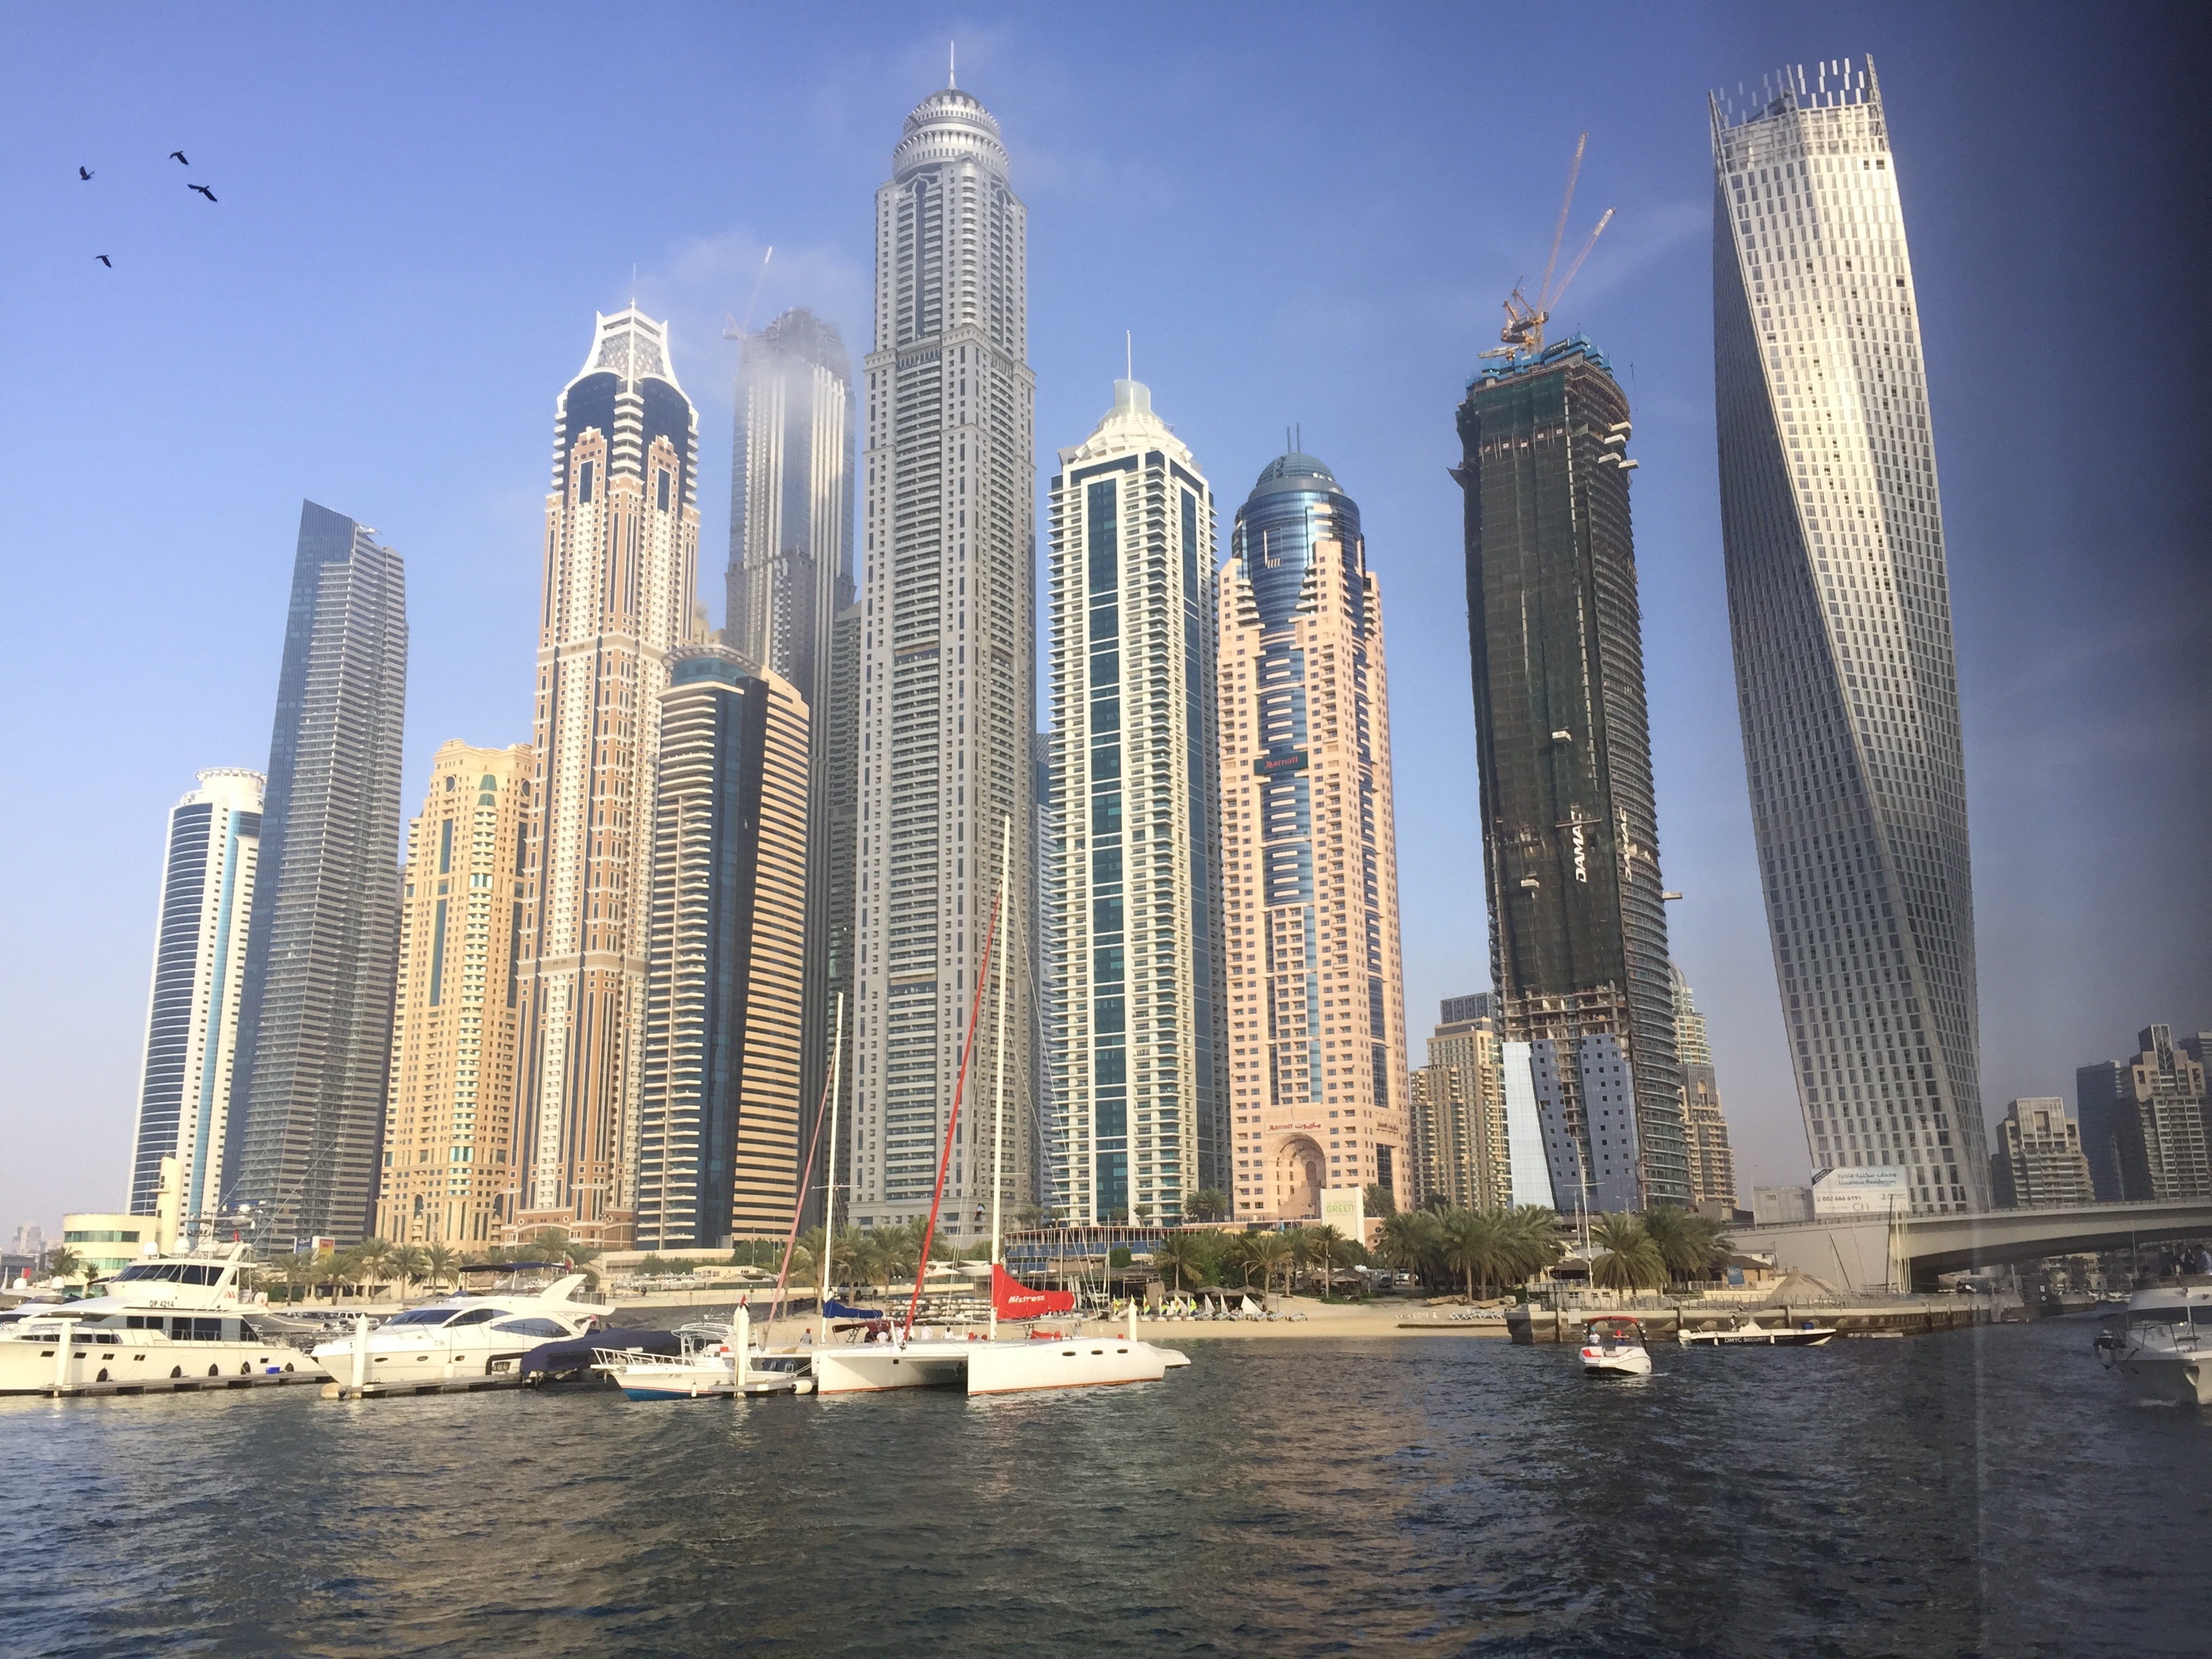
architecture, skyline, city, skyscraper, cityscape, downtown, reflection, tower, dubai, landmark, marina, tower block, towers, emirates, metropolis, human settlement, metropolitan area